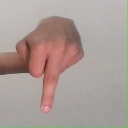
अक्षर: प